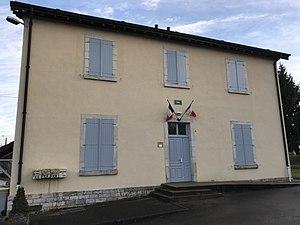
Plumont en janvier 2018.
Plumont est une commune française située dans le département du Jura, en région Bourgogne-Franche-Comté.